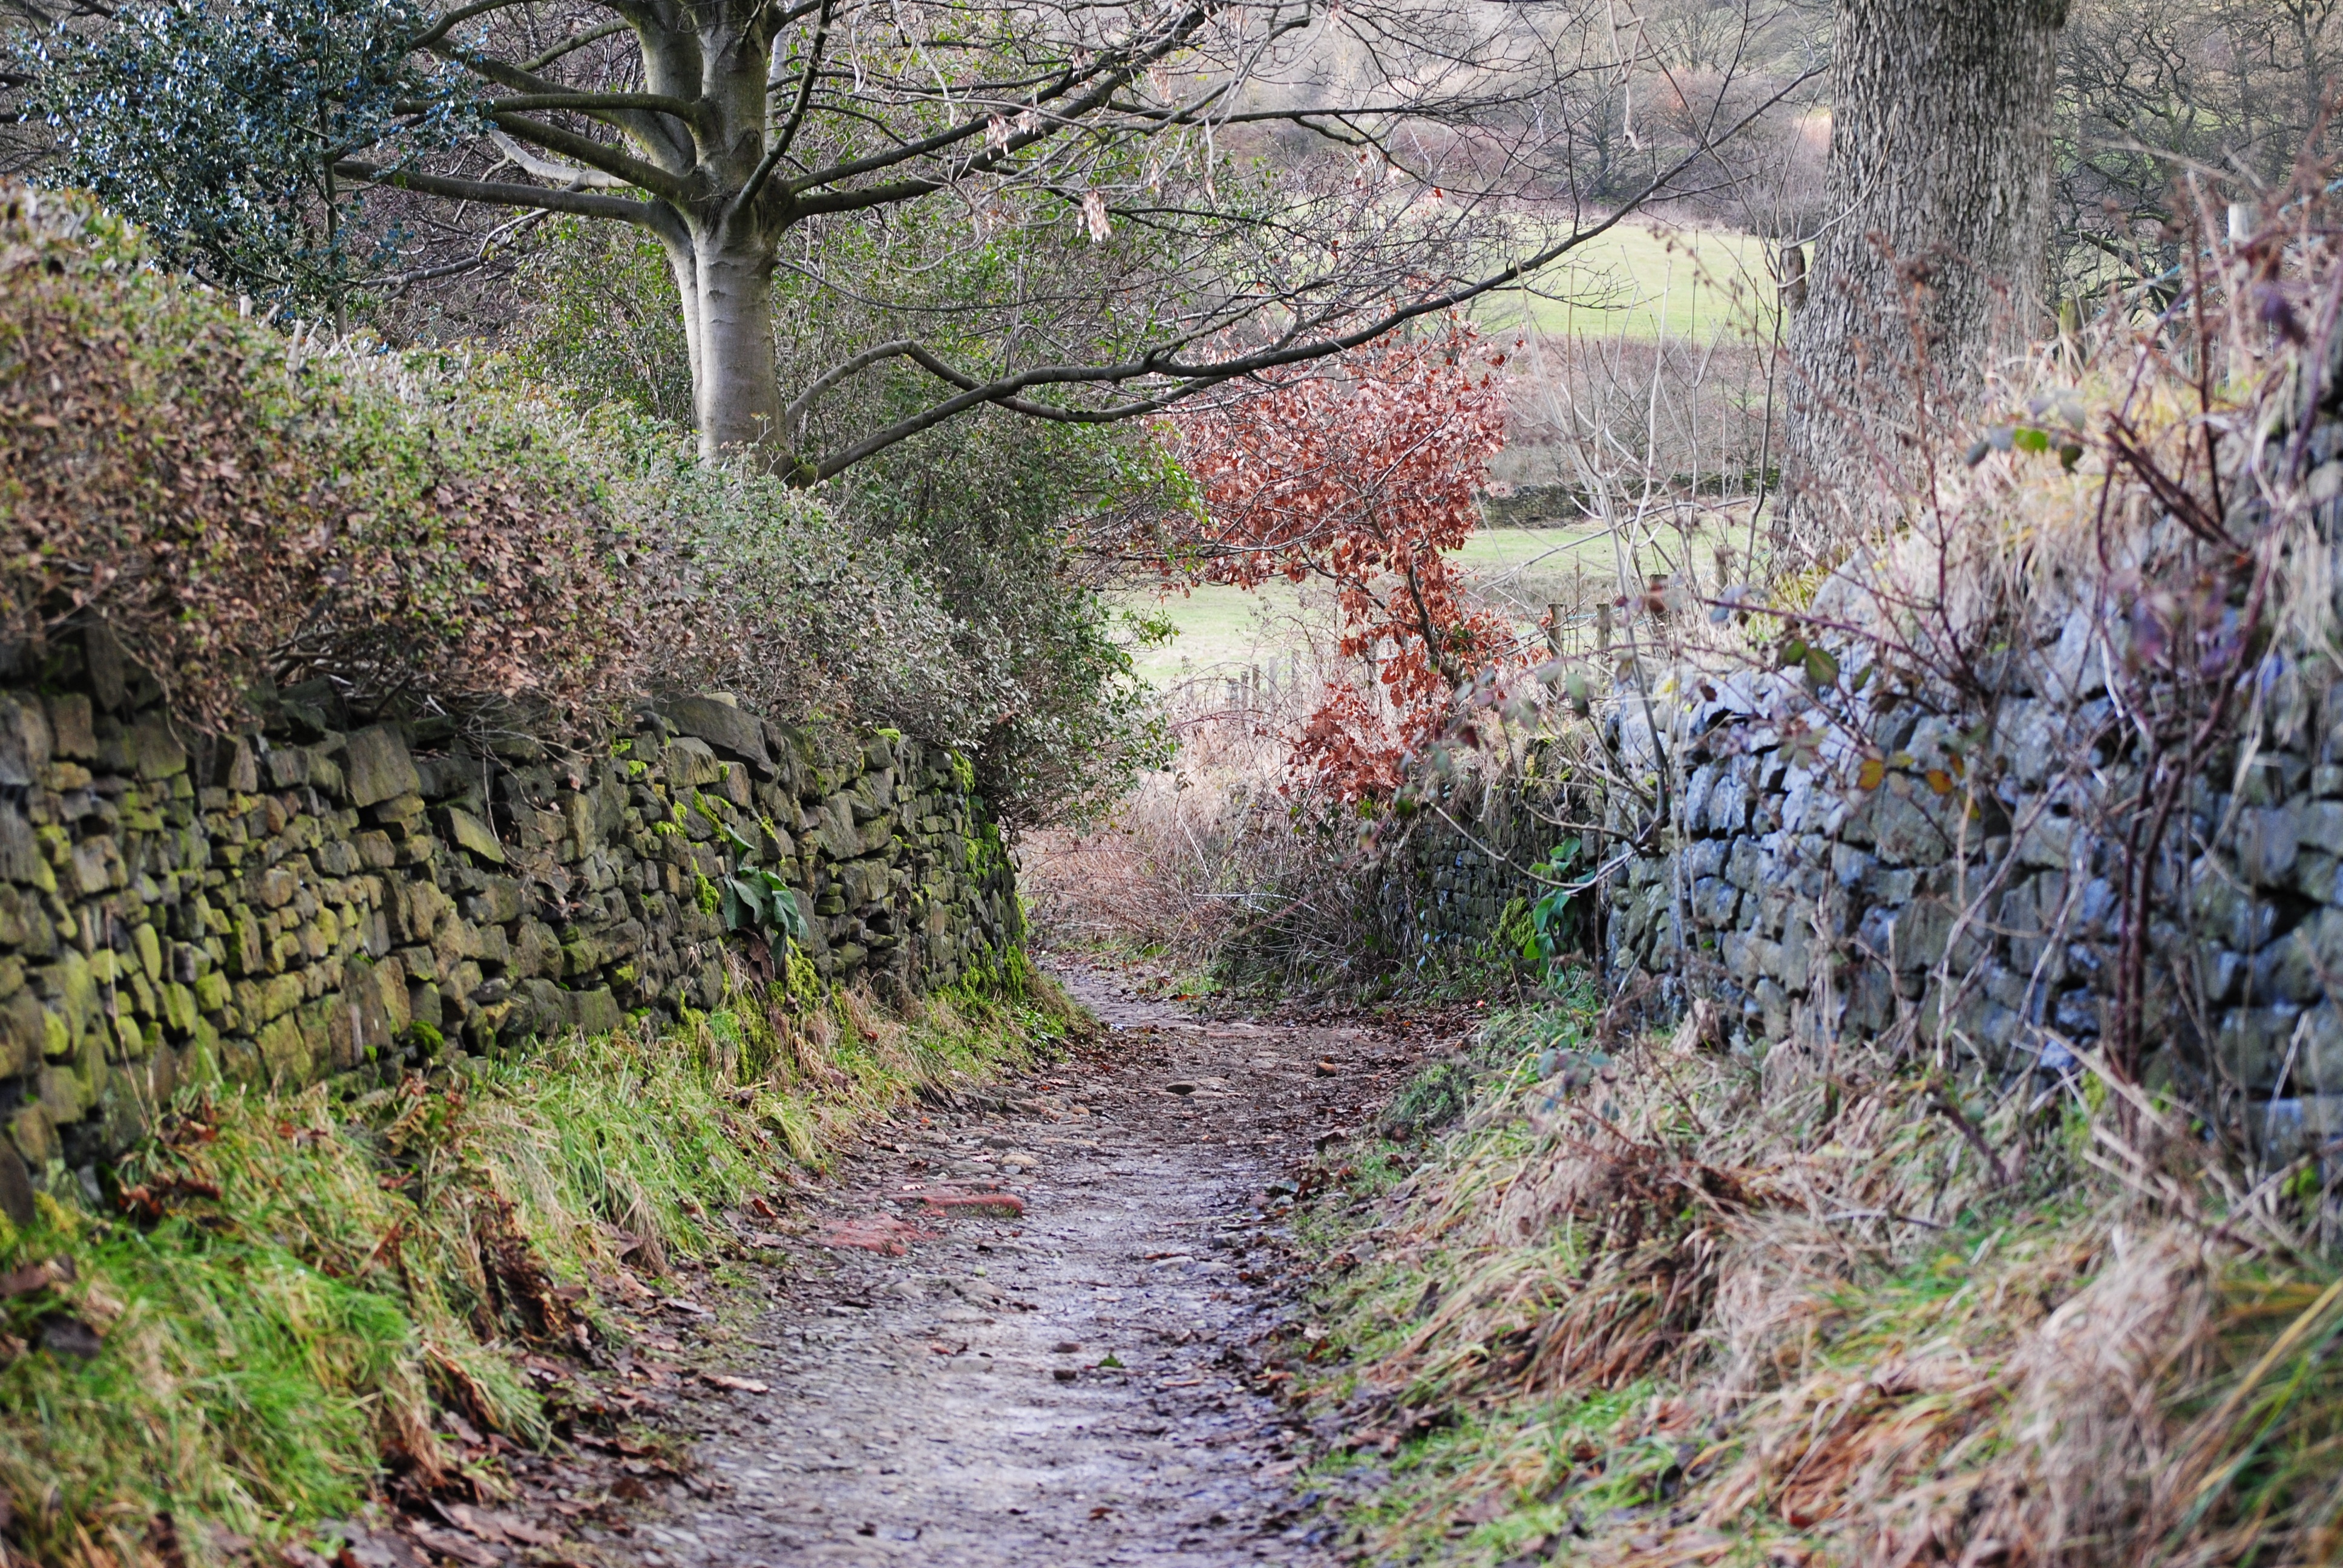
tree, nature, forest, grass, outdoor, plant, trail, meadow, countryside, leaf, flower, country, rural, green, natural, autumn, garden, lifestyle, leisure, flora, season, waterway, outdoors, outside, shrub, woodland, rural area, woody plant